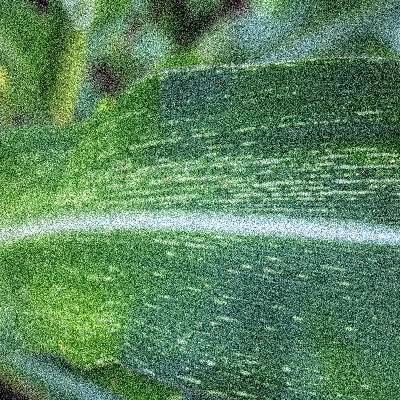
Label: Corn_(Maize)___Maize_Streak_Virus